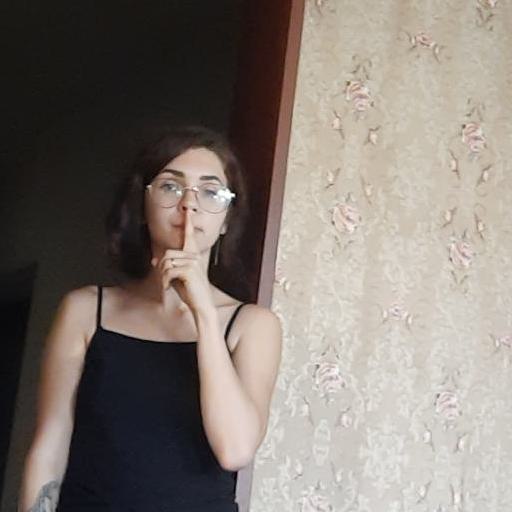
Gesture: mute